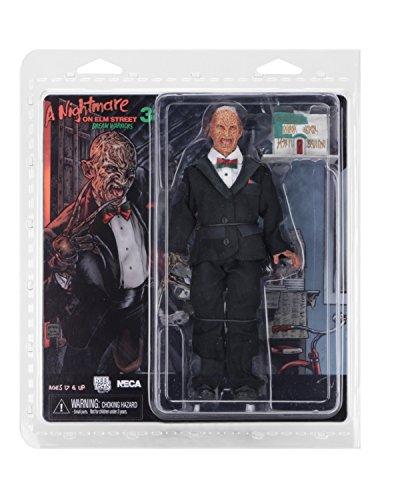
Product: NECA - Nightmare on Elm Street Part 3 - 8” Clothed Action Figure - Tuxedo Freddy
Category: Toys & Games | Toy Figures & Playsets | Action Figures
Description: Based on the 1987 film A Nightmare on Elm Street 3: Dream Warriors.
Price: $27.98
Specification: ProductDimensions:1.5x2.5x8inches|ItemWeight:4.8ounces|ShippingWeight:4.8ounces|ASIN:B07F2LCC2R|Itemmodelnumber:14956|Manufacturerrecommendedage:17yearsandup